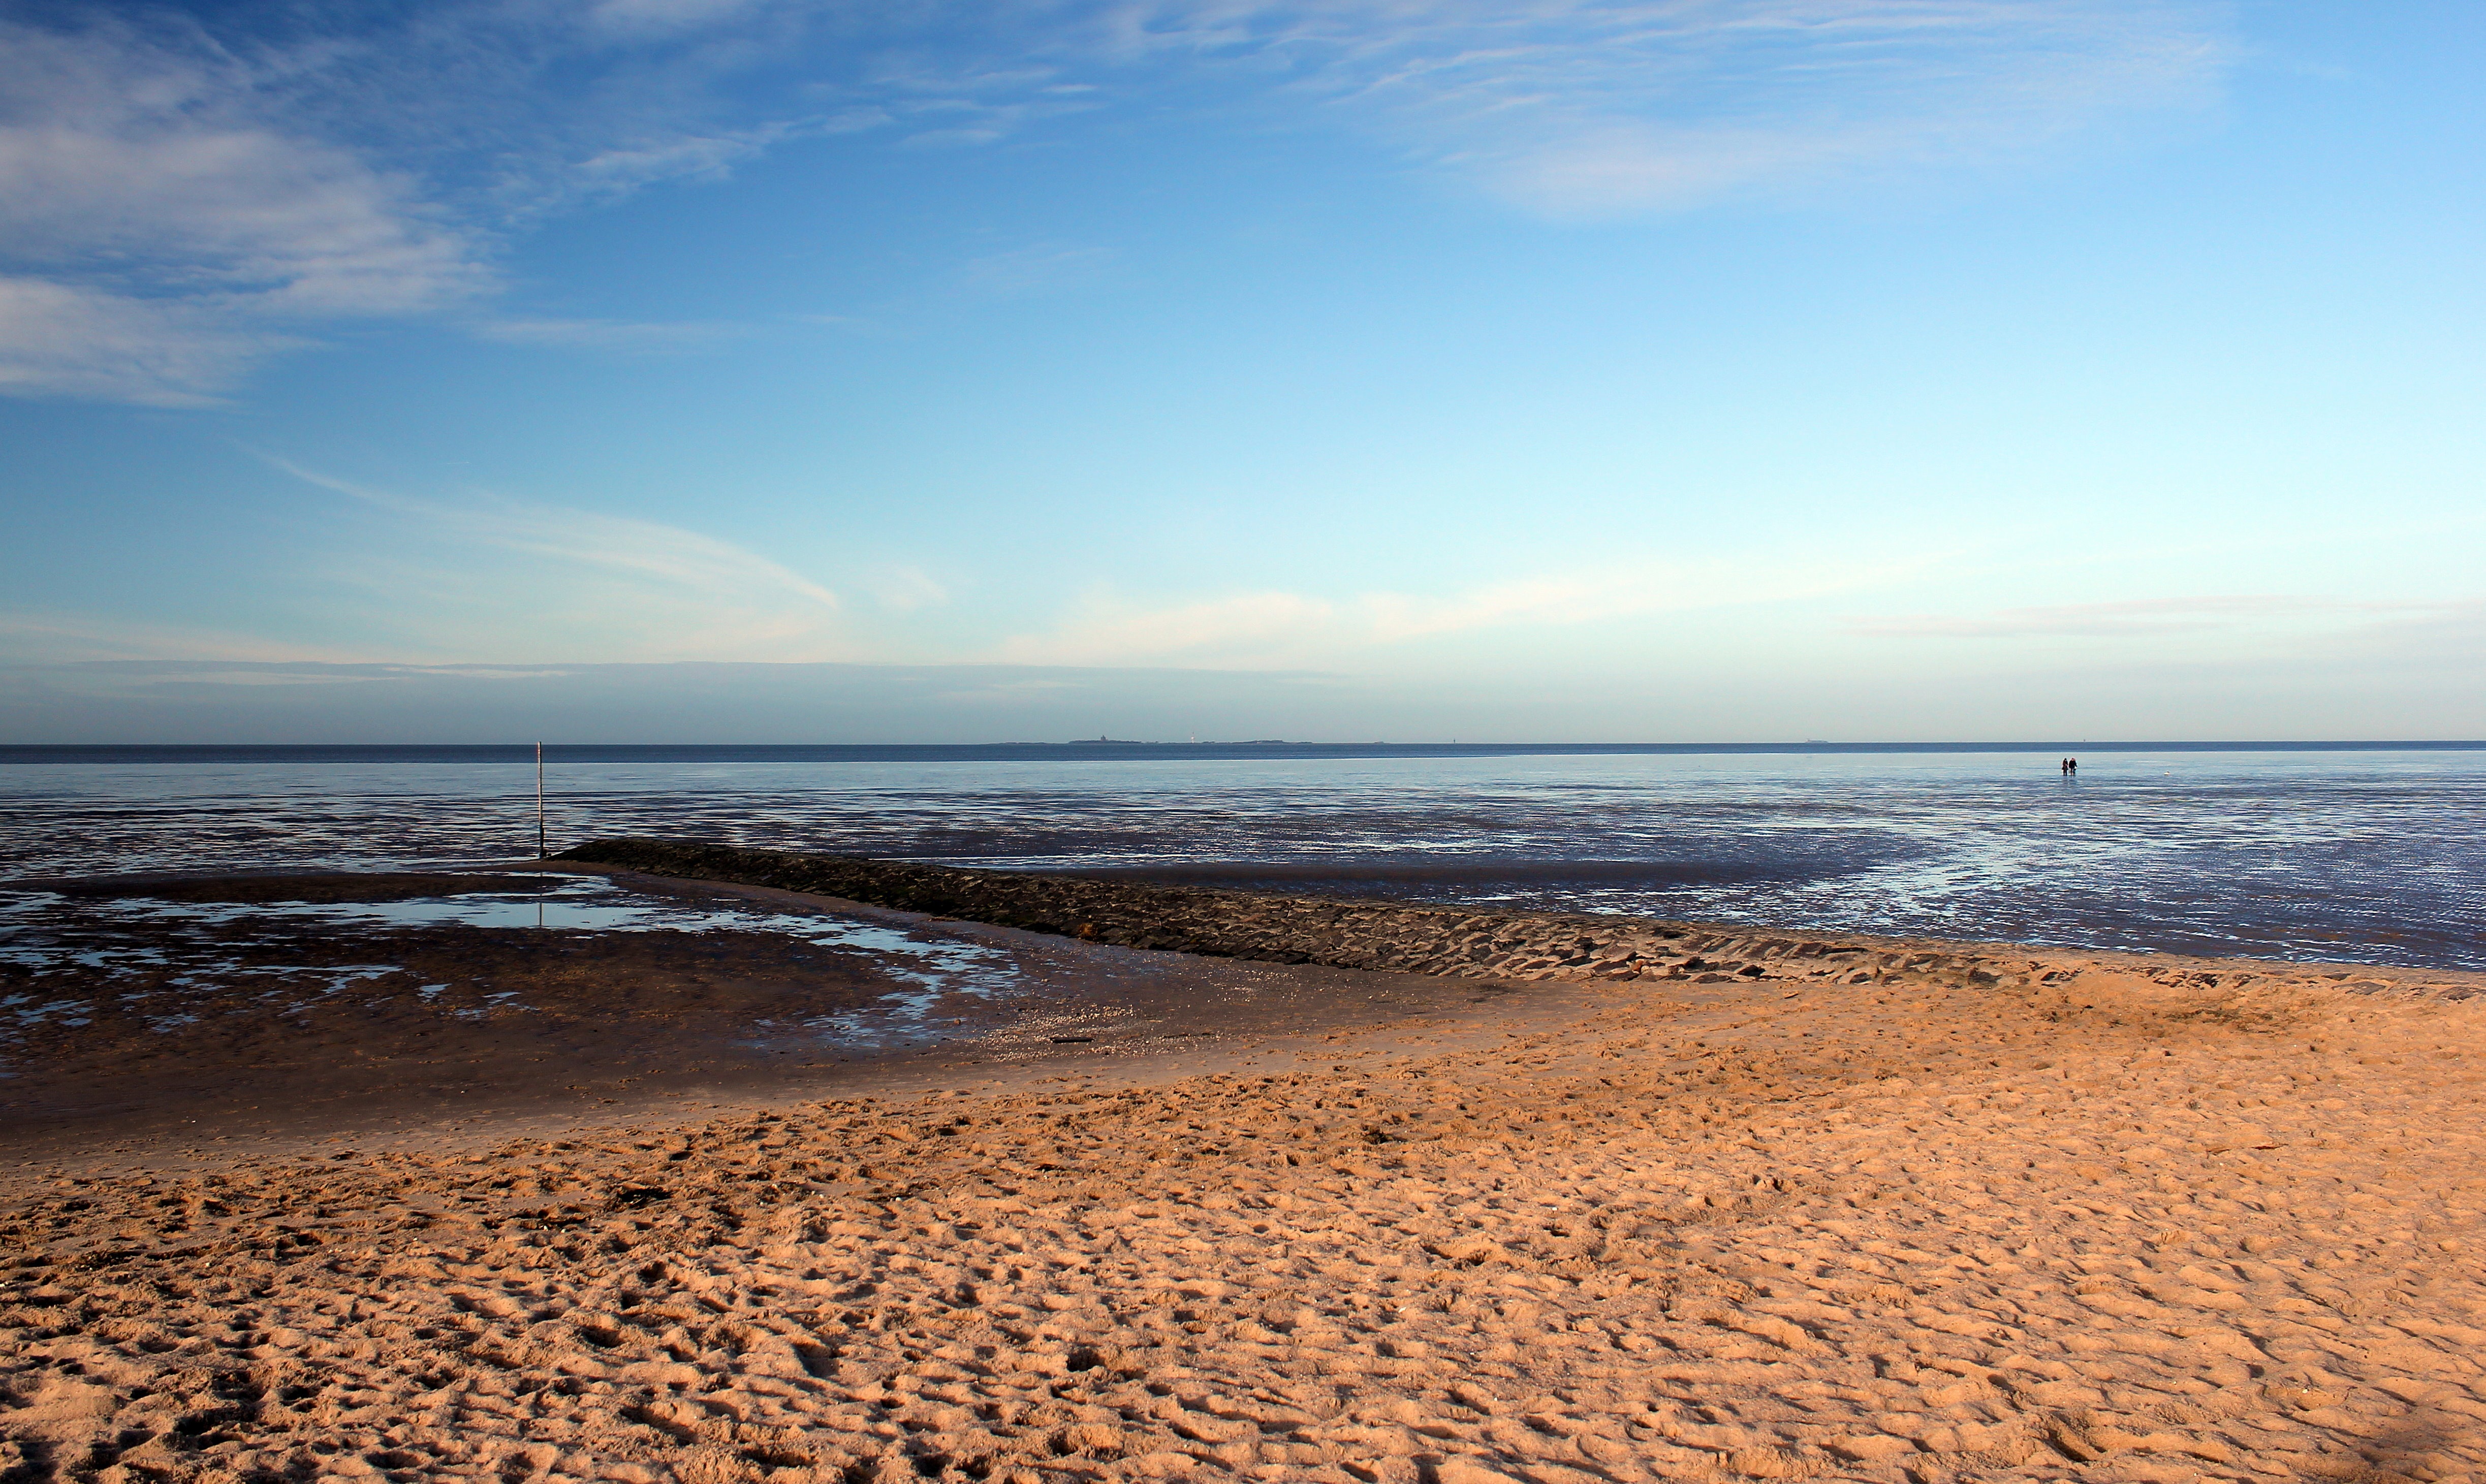
beach, sea, coast, water, nature, sand, ocean, horizon, light, cloud, sky, sun, sunrise, sunset, sunlight, morning, shore, wave, dawn, dusk, material, body of water, north sea, cape, wadden sea, ebb, mudflat, wind wave